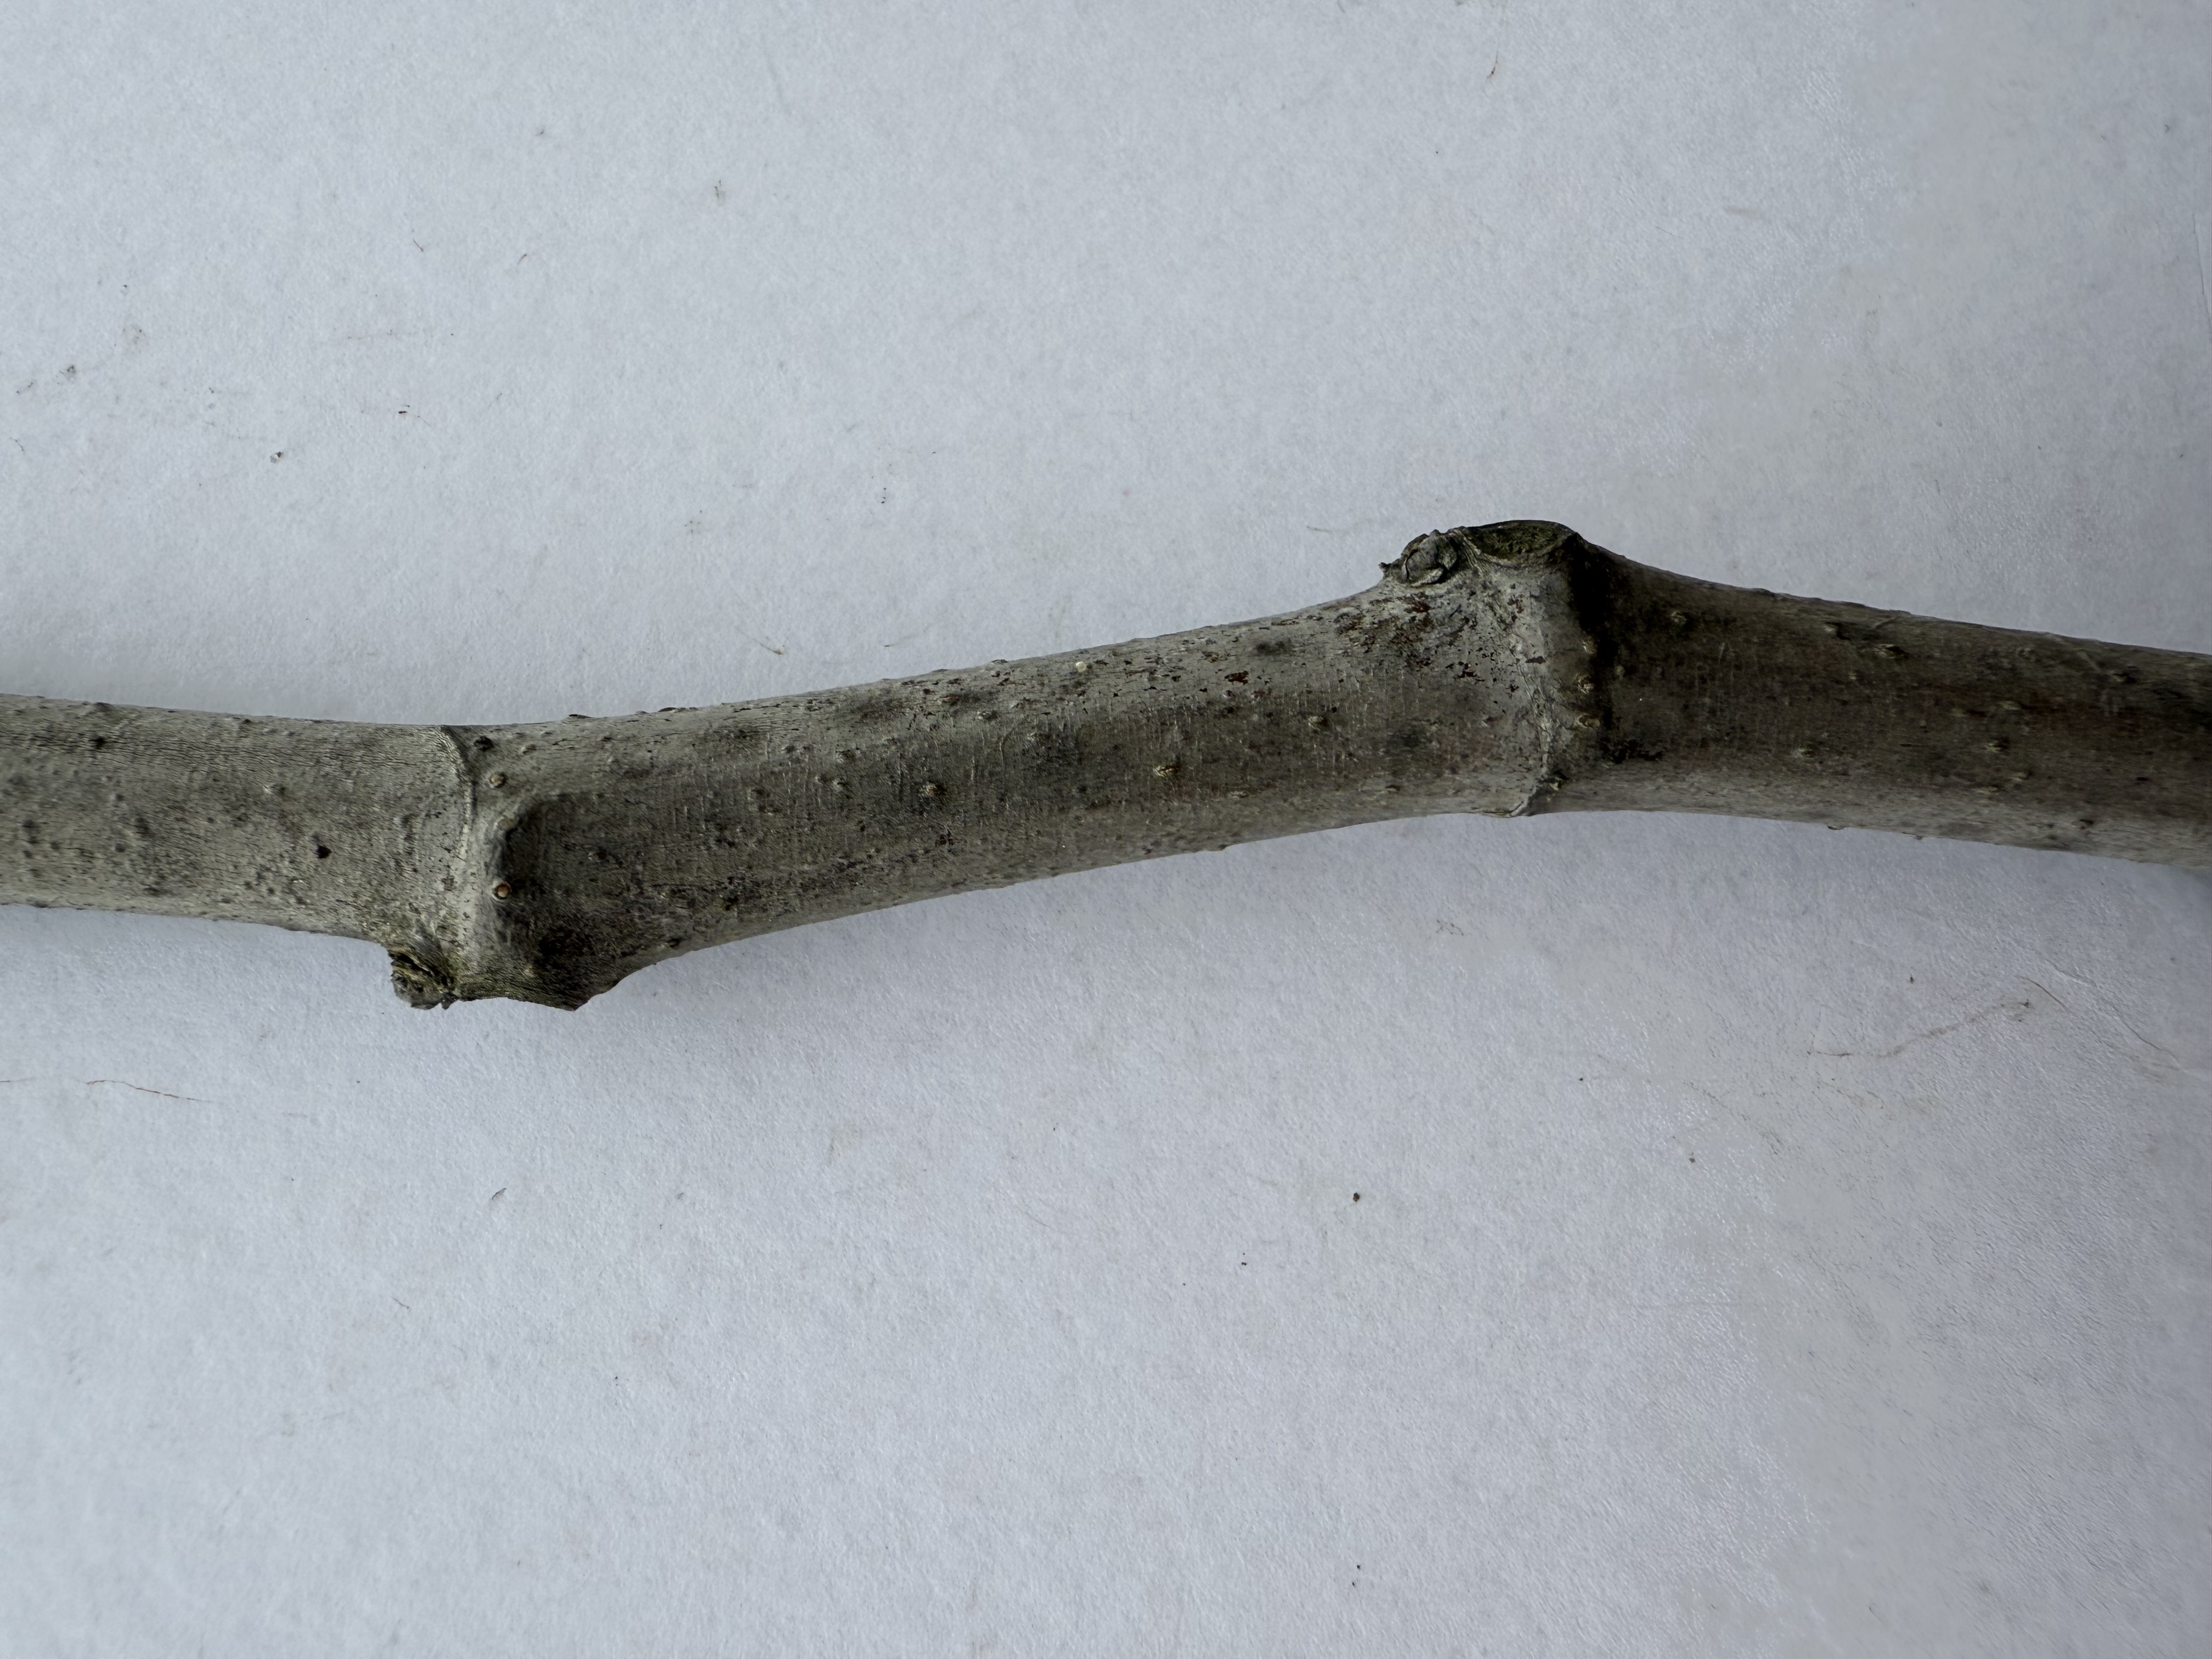
Variety: Black Fig